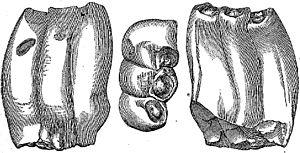
Les desmostyliens constituent un ordre de mammifères semi-aquatiques herbivores disparus, connus seulement par leurs fossiles. Sans descendance actuelle, le groupe a été placé au sein des téthythériens, avec les proboscidiens, les siréniens et les embrithopodes, ces derniers également exclusivement fossiles.